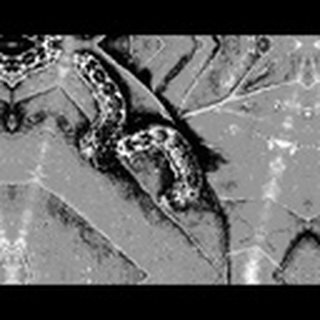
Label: cotton_army_worm